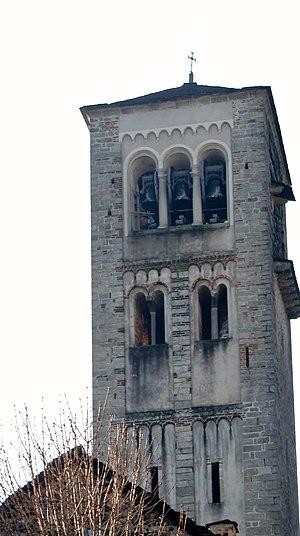
La basilique San Giulio est une église qui se trouve sur la petite île Saint-Jules au centre du lac d'Orta, dans le Piémont. Elle est une basilique mineure. Bien que l'île fasse partie de la commune de Orta San Giulio, la basilique est rattachée au diocèse de San Giacomo, qui comprend une partie de la côte occidentale du lac, dans la commune de San Maurizio d'Opaglio.